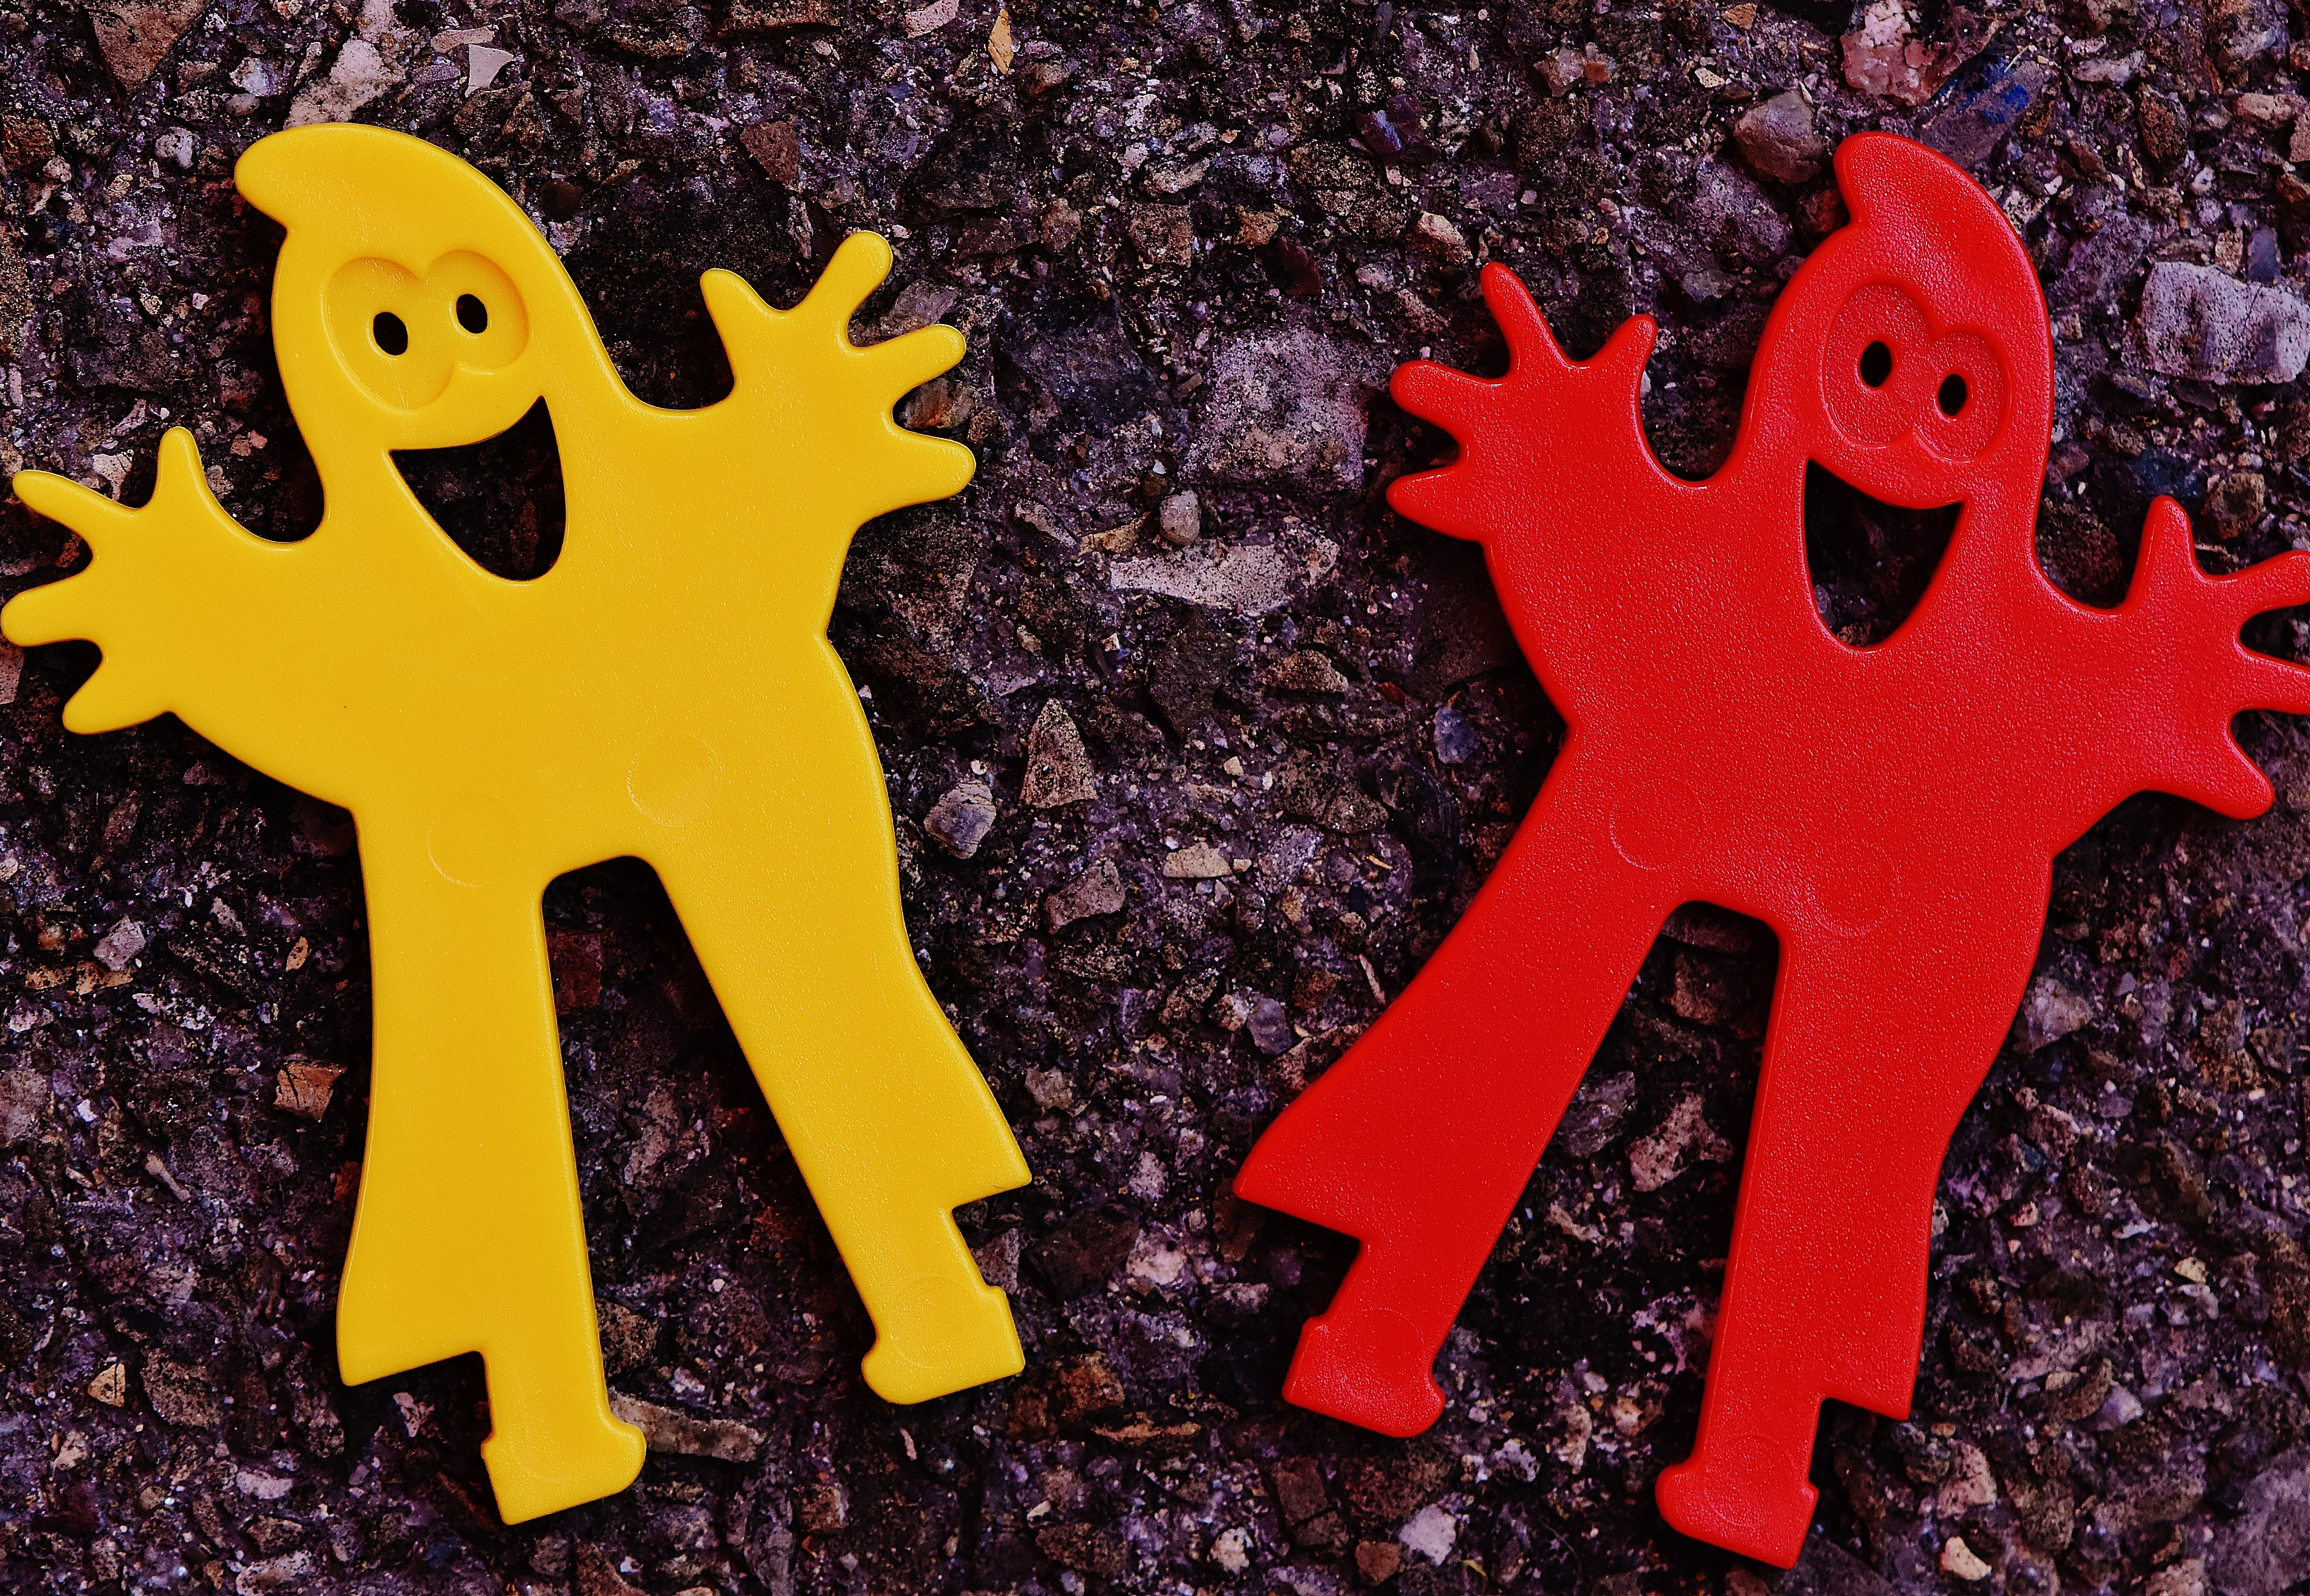
tree, play, plastic, leaf, flower, number, colorful, laugh, fig, fun, toys, funny, ghost, ghosts, spirit